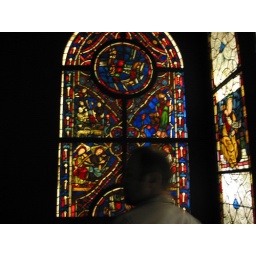
stained glass window in cluny museum